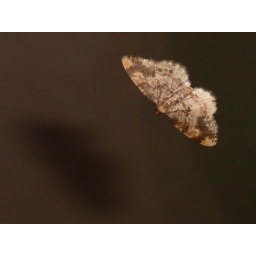
a night butterfly in my house